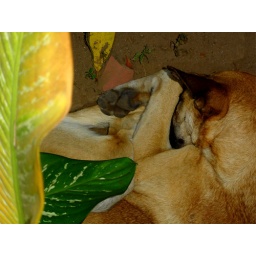
stray dog catches zzzzz in mountains of Puerto Vallarta Mexico 2006